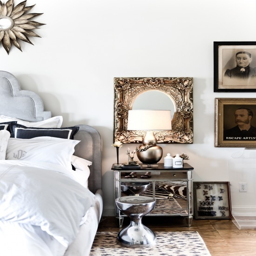
the different textures and the mix of metals in this bedroom add luxury , warmth and a sense of home .